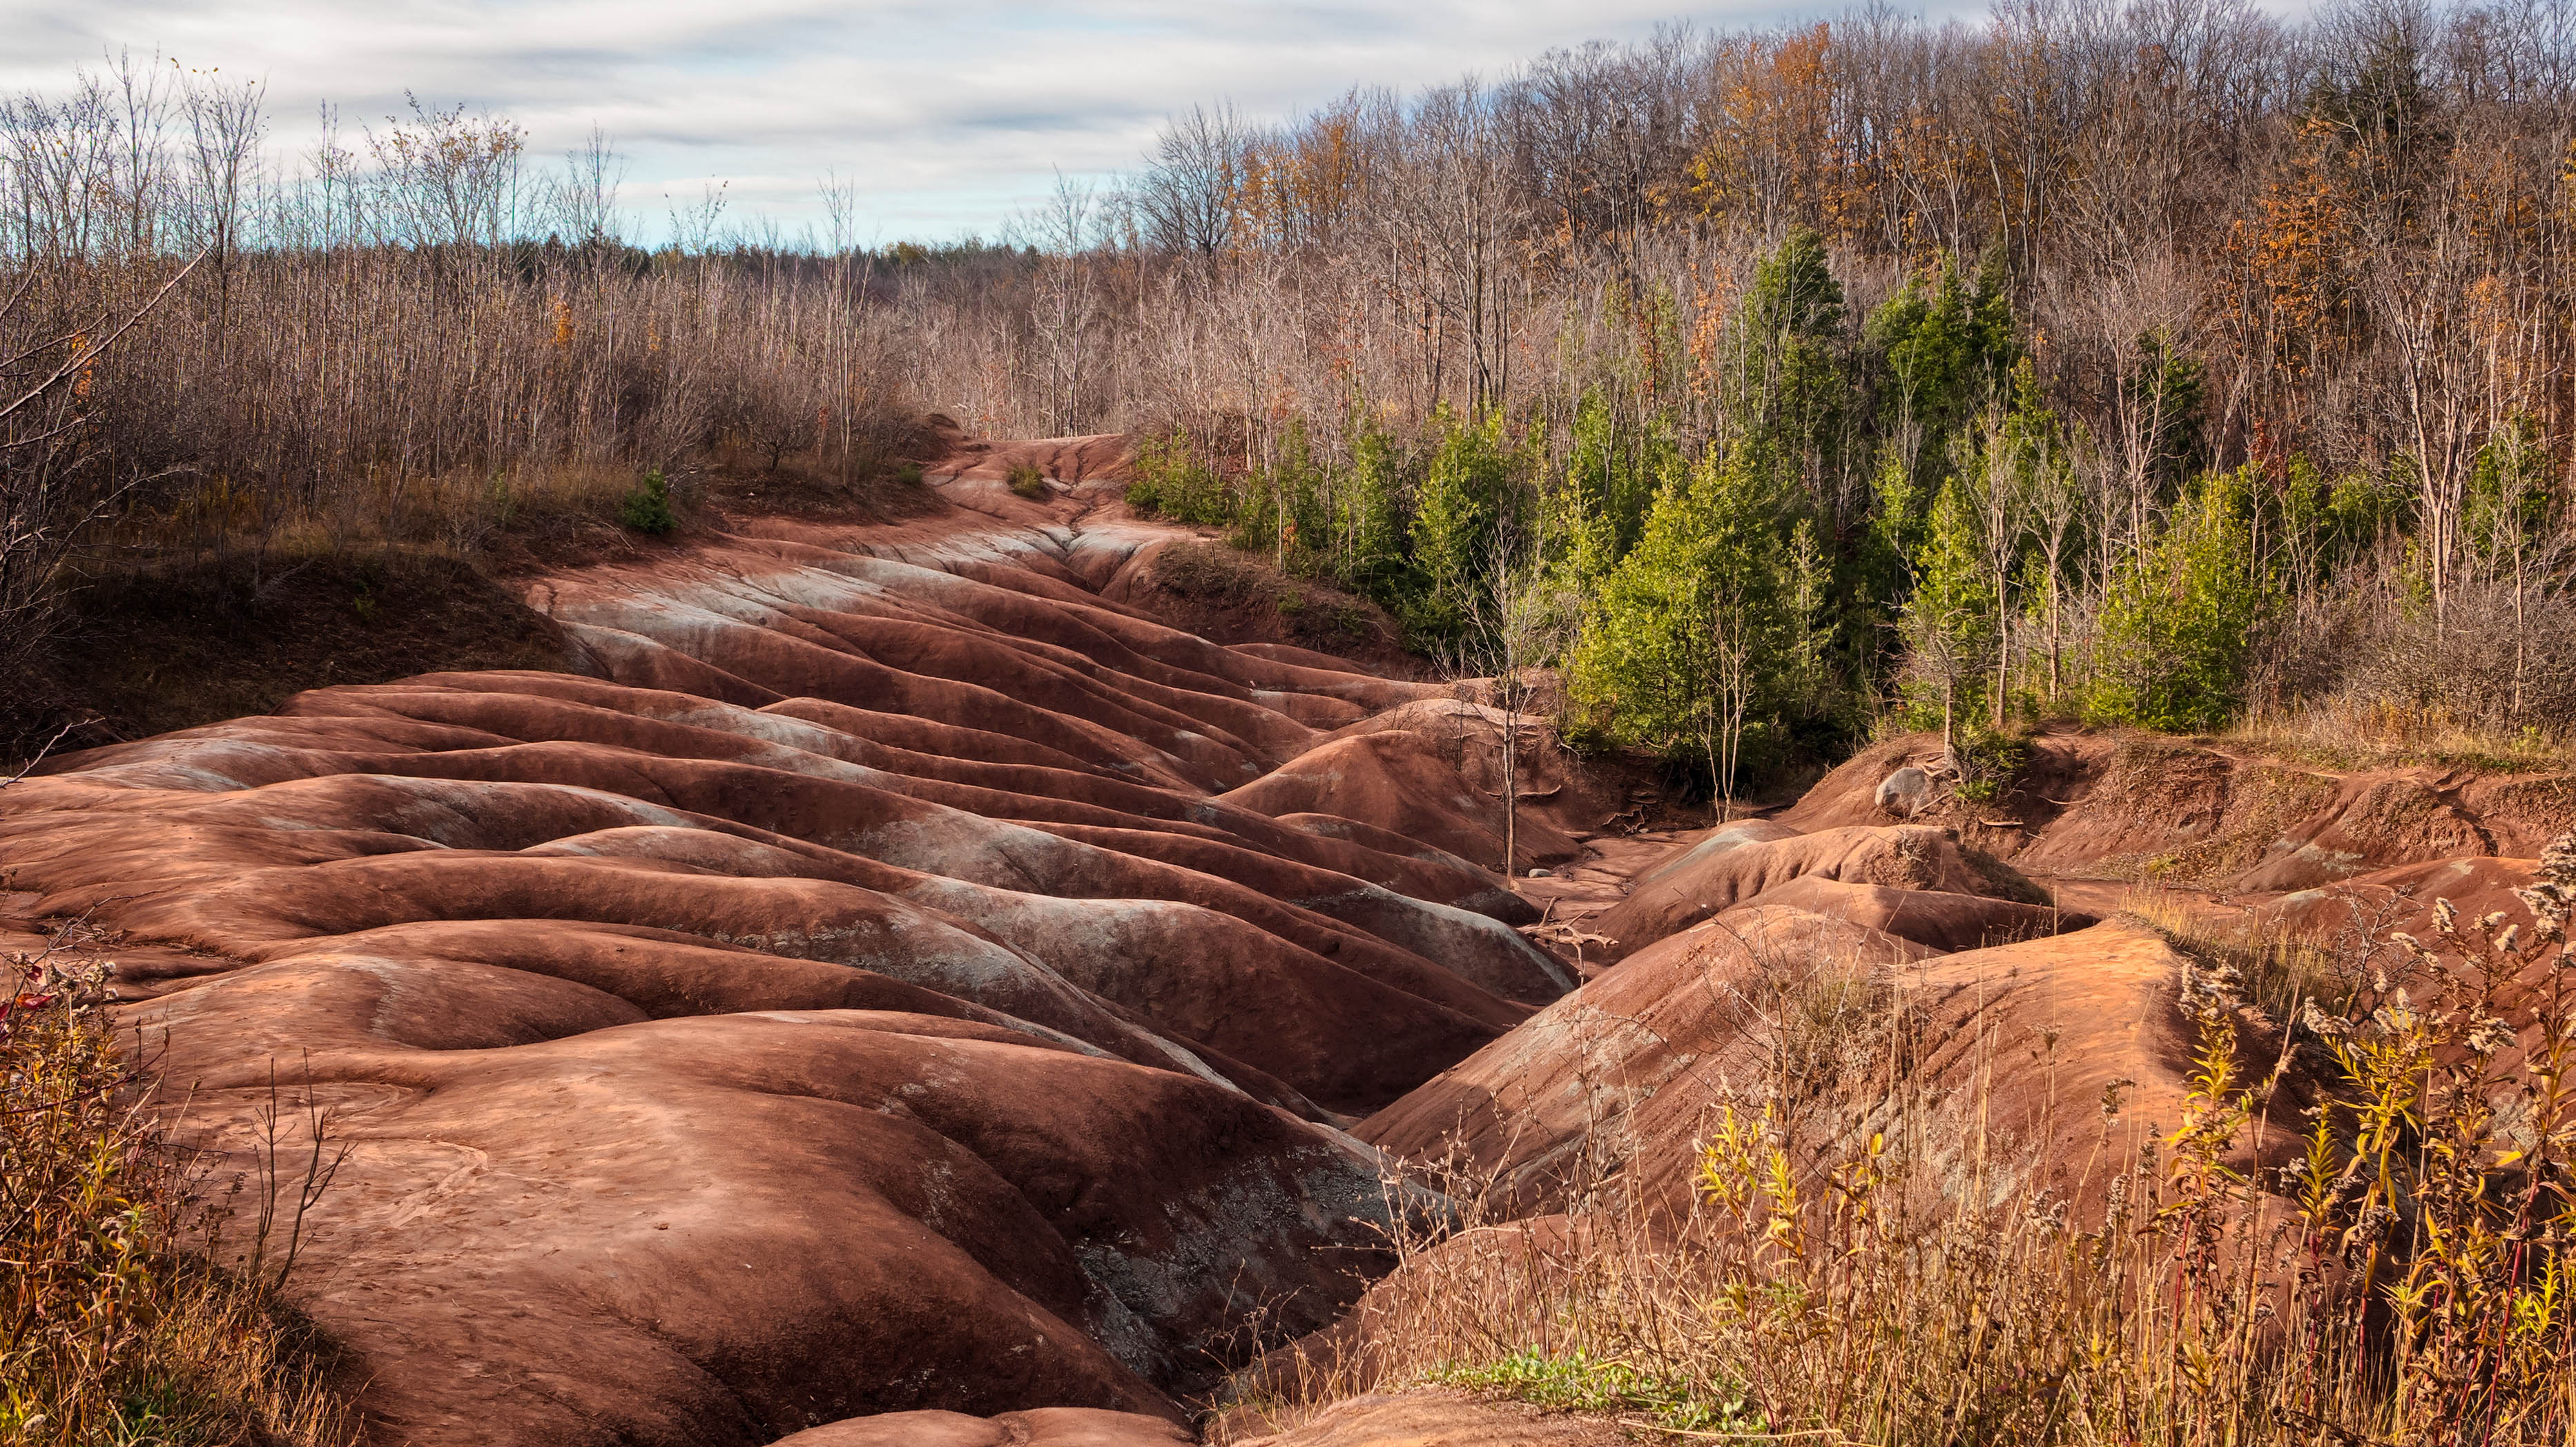
landscape, rock, wilderness, trail, prairie, stream, park, soil, canyon, terrain, national park, ridge, geology, canada, badlands, plateau, ontario, lumix, panasonic, dmc, lx7, panasoniclumixdmclx7, caledon, habitat, ecosystem, wadi, natural environment, geographical feature